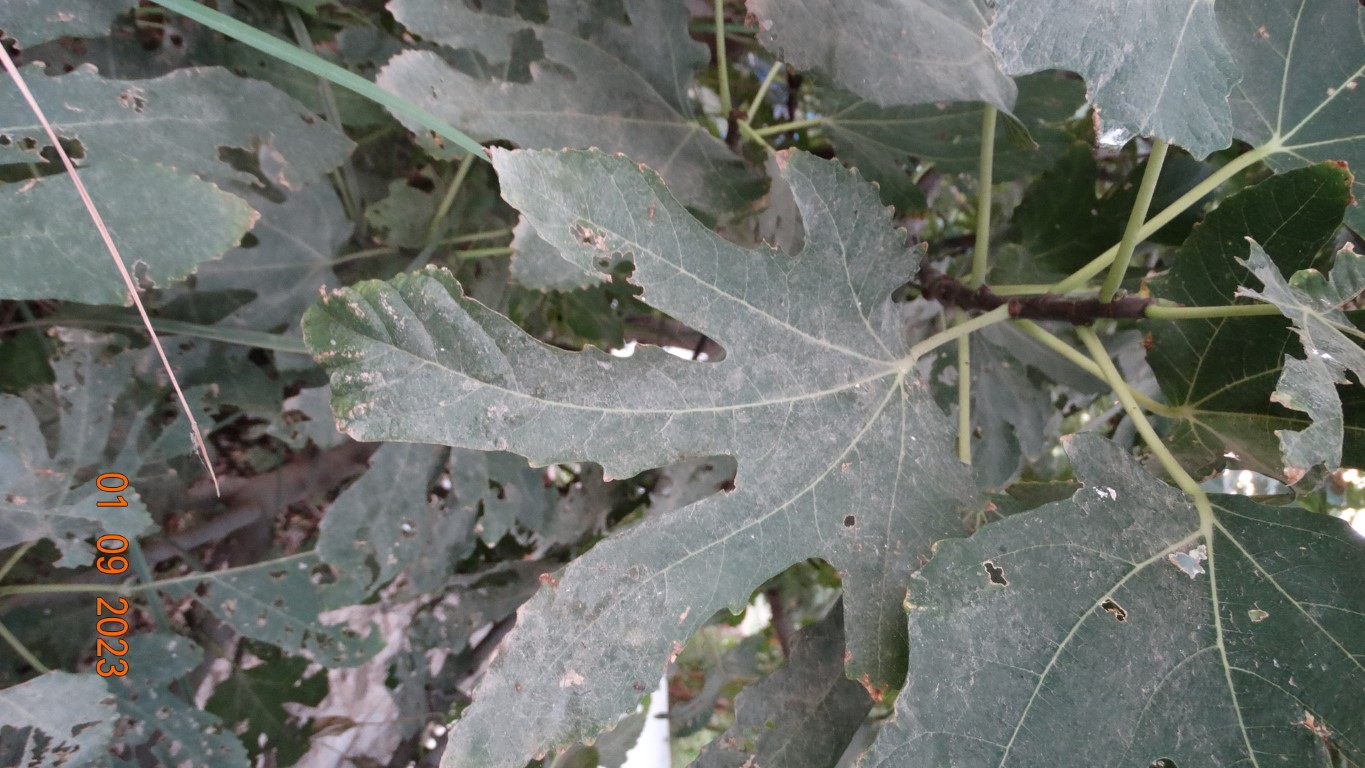
Label: infected